Agneta Marell

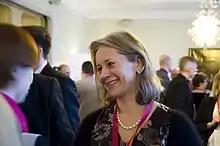
Agneta Marell 2012.

Agneta Marell (born 1964 in Gothenburg, Sweden) is professor in Business Administration and since 2010, Deputy vice-chancellor for external relations and innovation at Umeå University in northern Sweden. Between 2004 and 2007, she was the dean of Umeå School of Business, succeeding Anders Söderholm. In 2008–2011, she was a municipal manager for Örnsköldsvik municipality. She received the assignment as vice-president for collaboration and innovation at Umeå University. As such, she was also chairman of Uminova Holding, the business incubator Uminova Innovation AB and Uminova eXpression AB, which runs Sliperiet at the Umeå Arts Campus.